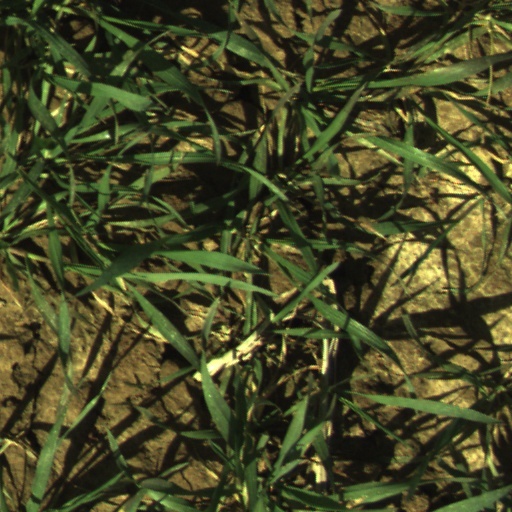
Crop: wheat